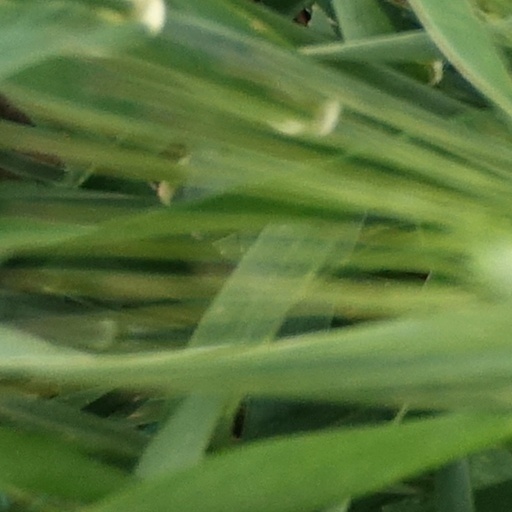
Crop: wheat